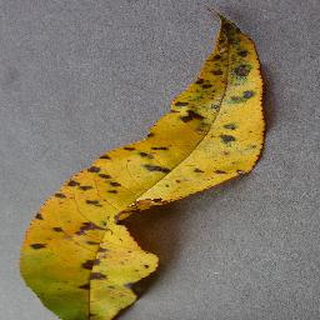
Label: peach_bacterial_spot